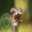
Label: bird